Sasquatch! Music Festival

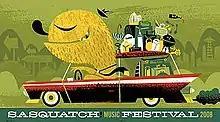
2008 Logo

Sasquatch! typically featured a range of musical genres, with the emphasis being on indie rock bands and singer-songwriters, but also including alternative rock, hip hop, EDM, and comedy acts. As of 2012, the festival featured five stages: "Sasquatch! Main Stage", "Bigfoot Stage", "Banana Shack" (a tent that featured primarily comedy acts and electronic music- now known as El Chupacabra), "Yeti Stage", and "Uranus Stage" (the smallest of stages, that generally changed names every year, but was not present from 2017 onward).